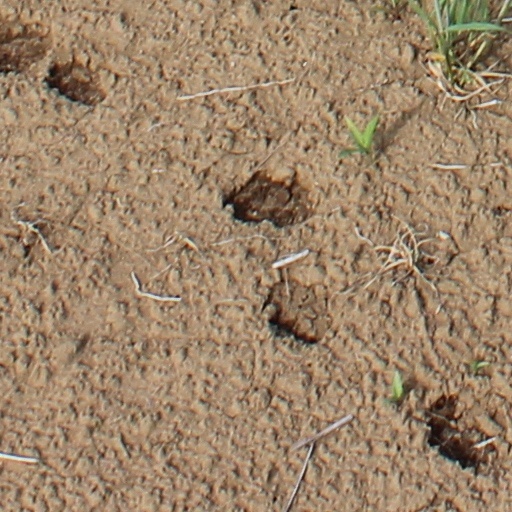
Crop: wheat